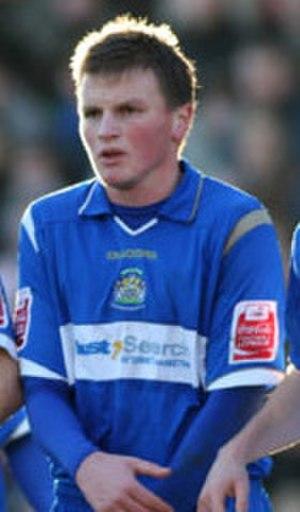
Stephen Michael Gleeson, né le 3 août 1988 à Dublin, est un footballeur irlandais qui évolue au poste de milieu de terrain à Aberdeen.